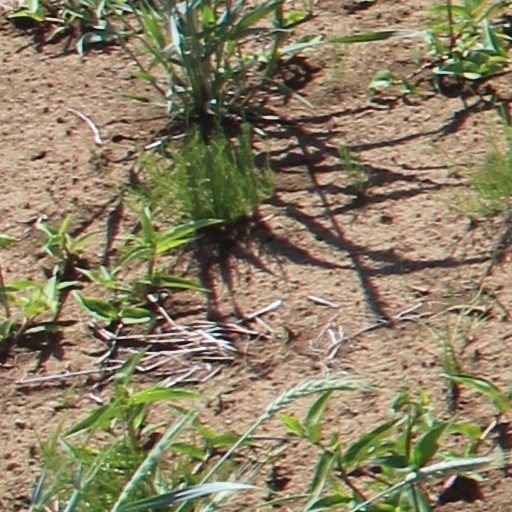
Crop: wheat